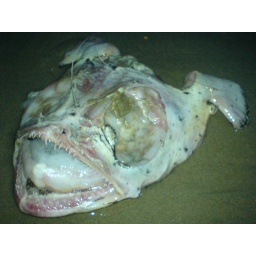
My friend Chris found this dead fish on Brighton beach at low-tide in October (from above)